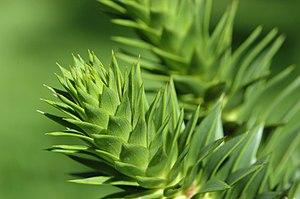
Araucaria araucana